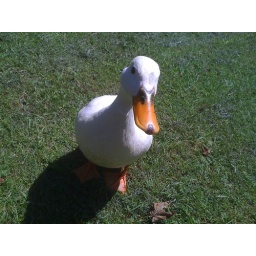
another visit today from the highly courageous ducks that live on the river in Buckingham